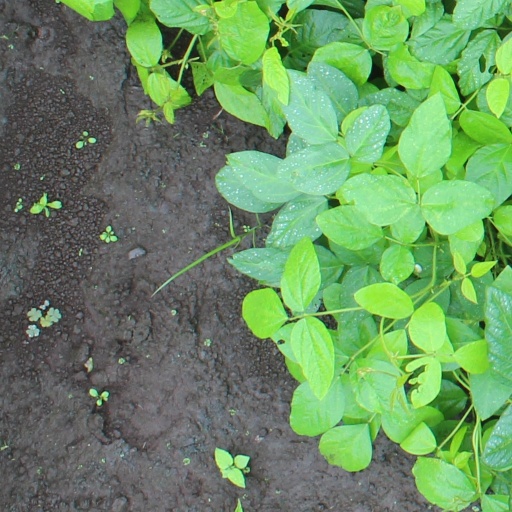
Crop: soybean